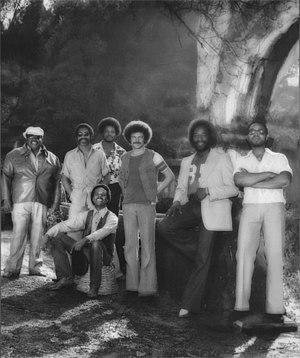
Lee Oskar, né à Copenhague le 24 mars 1948, est un harmoniciste, célèbre pour sa participation au groupe funk rock War, qu'il forma avec Eric Burdon, et les harmonicas qu'il fabrique.
War est un groupe funk américain originaire de Long Beach, en Californie, connu pour plusieurs chansons à succès. Formé en 1969, War est un groupe de musique fusionnelle qui inclut des éléments du rock, du funk, du jazz, du latin, du rhythm and blues et du reggae. Leur cinquième album studio The World Is a Ghetto demeure le plus vendu de 1973. Le groupe y transcende les barrières raciales et culturelles avec une composition multiethnique. War a été soumis à de nombreux changements de personnel au cours de sa formation, laissant Leroy "Lonnie" Jordan comme seul membre d'origine de la composition actuelle; quatre autres membres ont créé un nouveau groupe appelé Lowrider Band.